Erections, Ejaculations, Exhibitions, and General Tales of Ordinary Madness

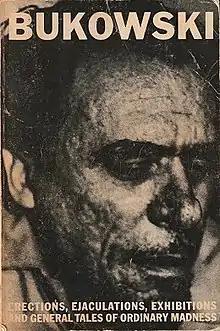

Erections, Ejaculations, Exhibitions, and General Tales of Ordinary Madness was a paperback collection of short stories by Charles Bukowski, first published by City Lights Publishers in 1972. It was the first collection of Bukowski's stories to be published, and it was republished in two volumes in 1983, as "Tales of Ordinary Madness" and "The Most Beautiful Woman in Town".